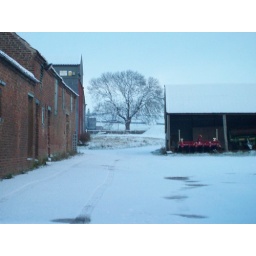
view through the buildings of the foldyard to the snow covered tree in the field.